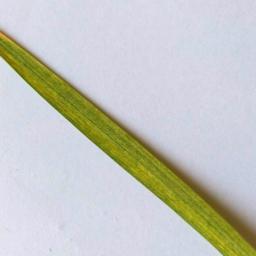
Label: Rice___Healthy